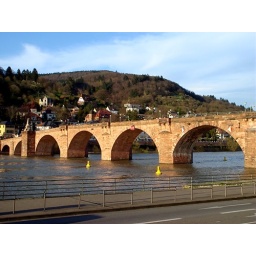
Karl-Theodor bridge over Neckar river in Heidelberg